Sandefjord Church

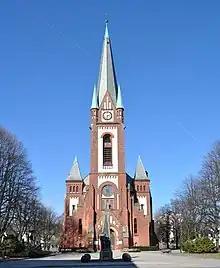
View of the church

Sandefjord Church is a parish church of the Church of Norway in Sandefjord Municipality in Vestfold county, Norway. It is located in the city of Sandefjord. It is the church for the Sandefjord parish which is part of the Sandefjord prosti (deanery) in the Diocese of Tunsberg. The red brick church was built in a cruciform design in 1903 using plans drawn up by the architect Karl Michalsen. The church seats about 600 people.